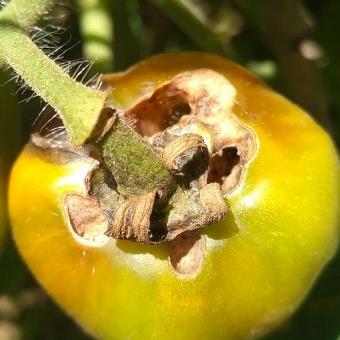
Crop: Tomato
Condition: helicoverpa-armigera-p